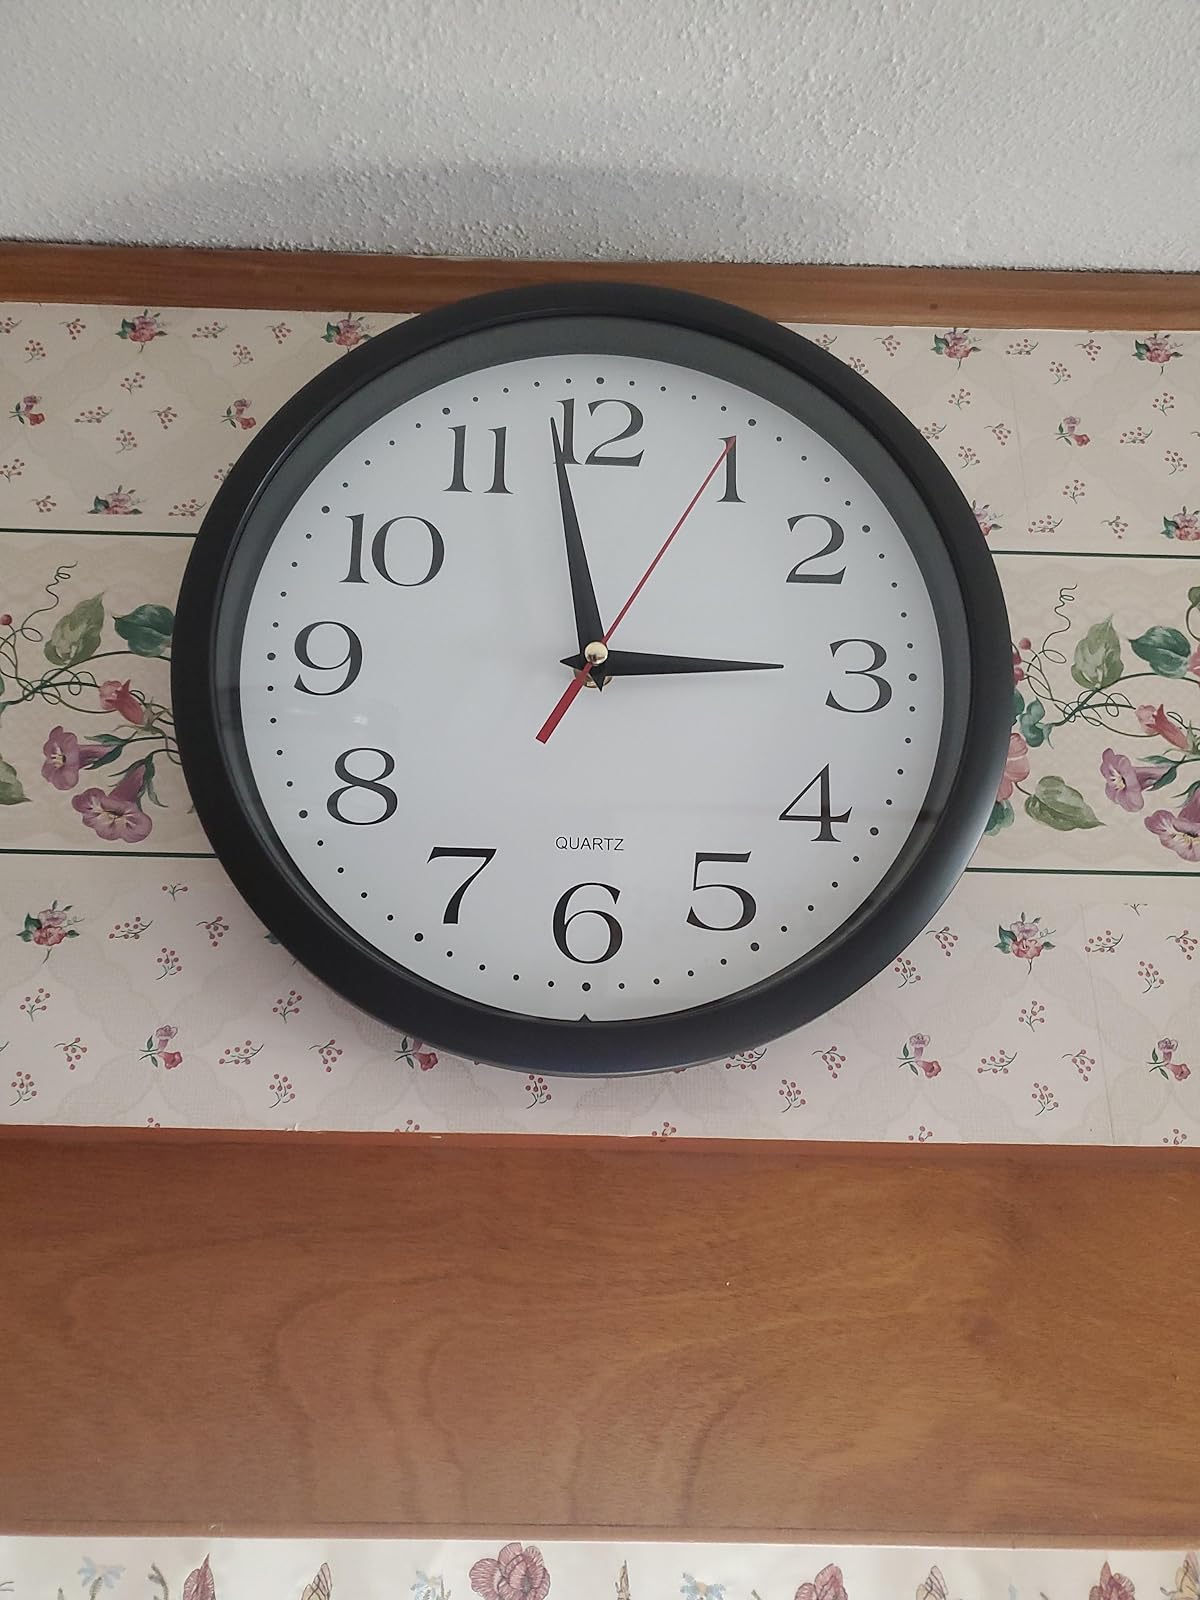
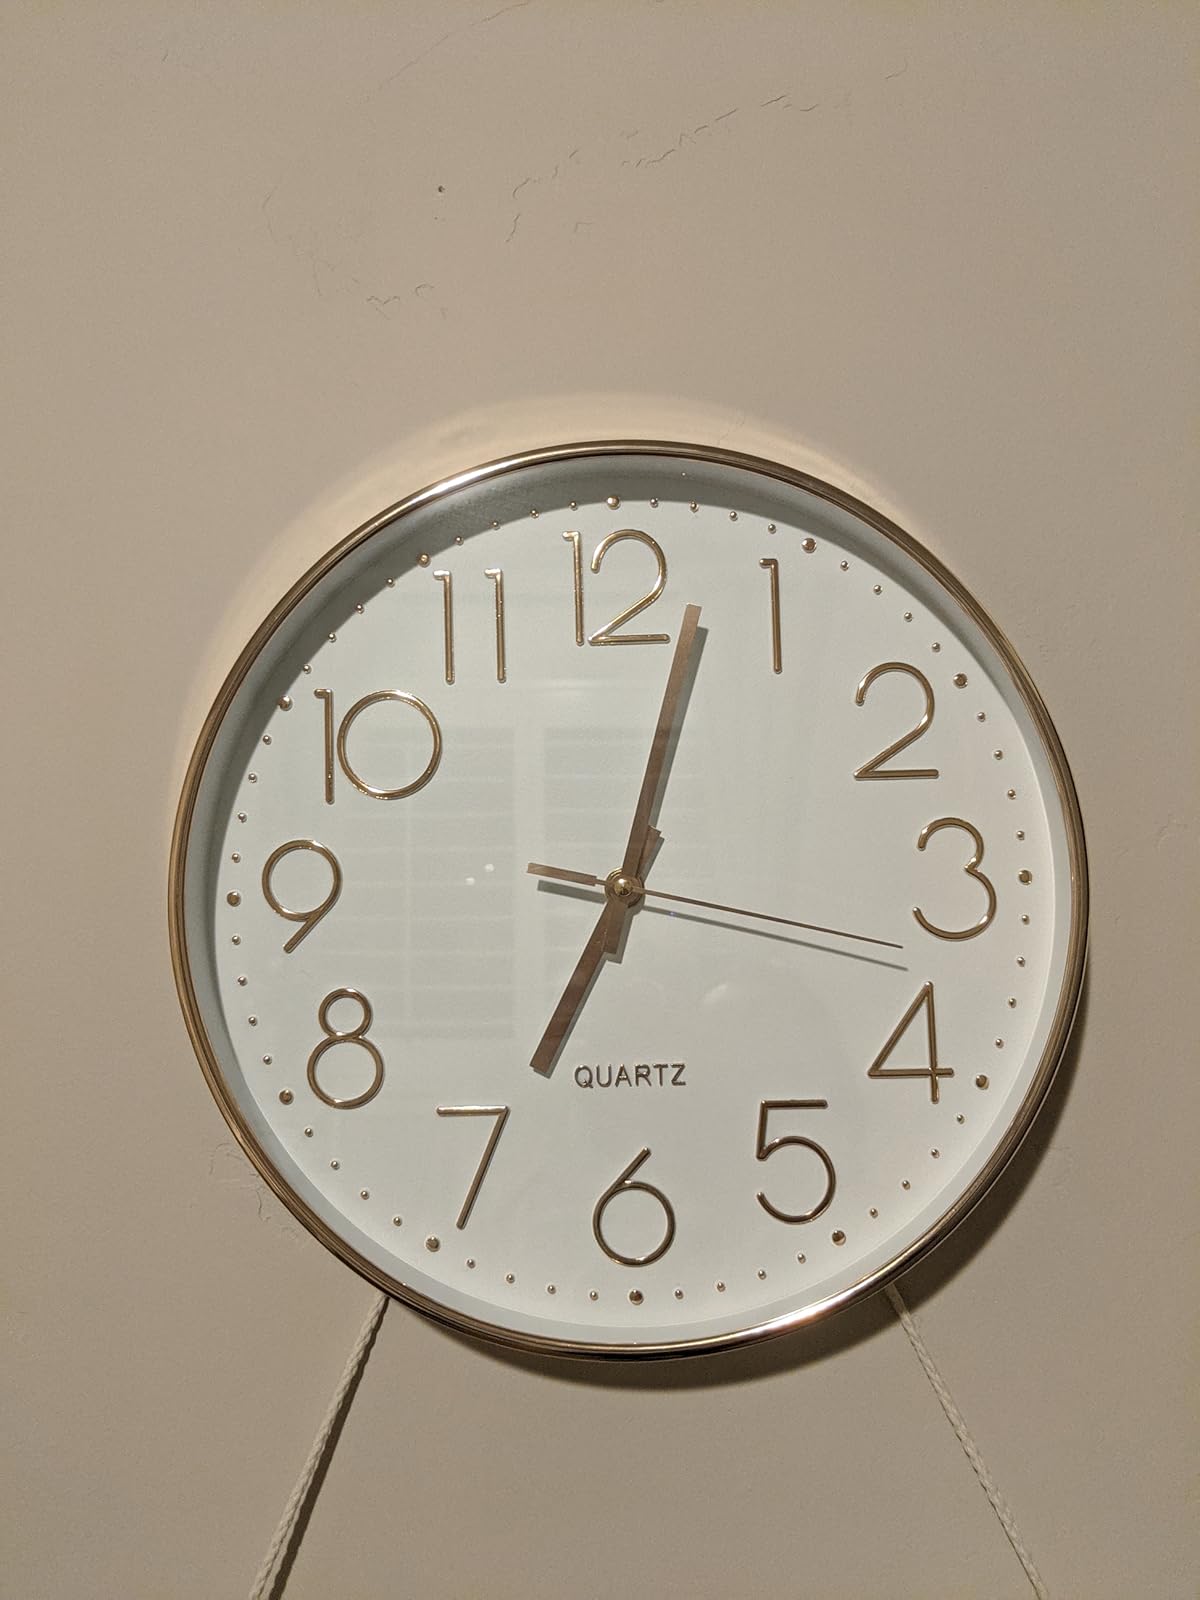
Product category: clock
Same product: no